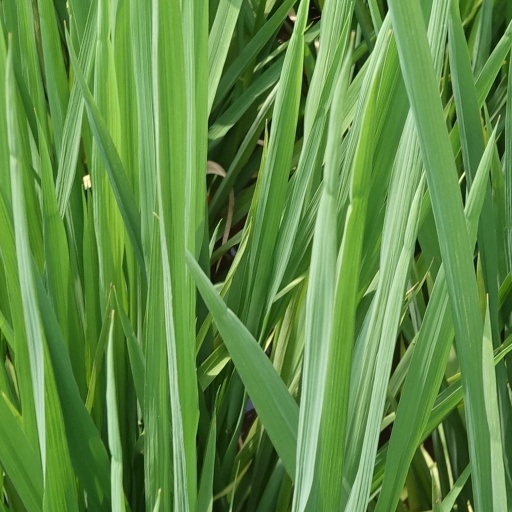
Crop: rice